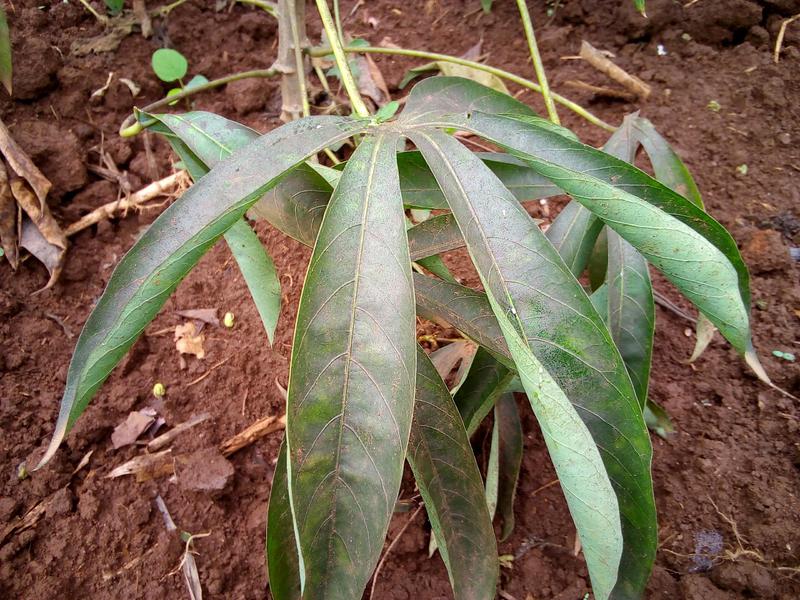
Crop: cassava
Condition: healthy